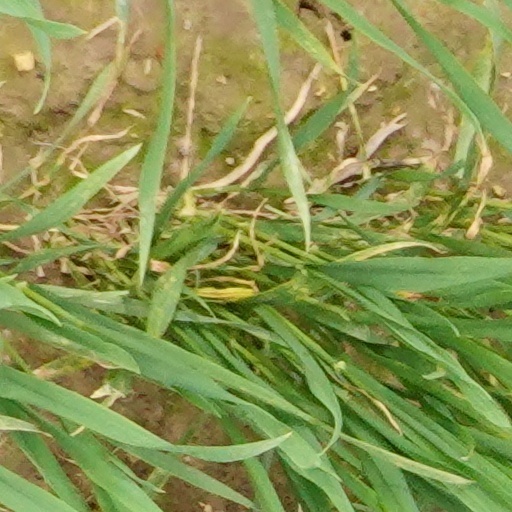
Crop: wheat